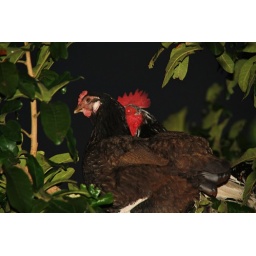
chicken sitting in a tree